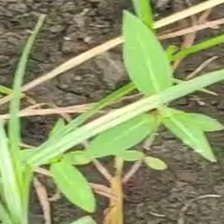
Weed species: Moti_dudhi(Euphorbia_geneculata_L)